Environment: real
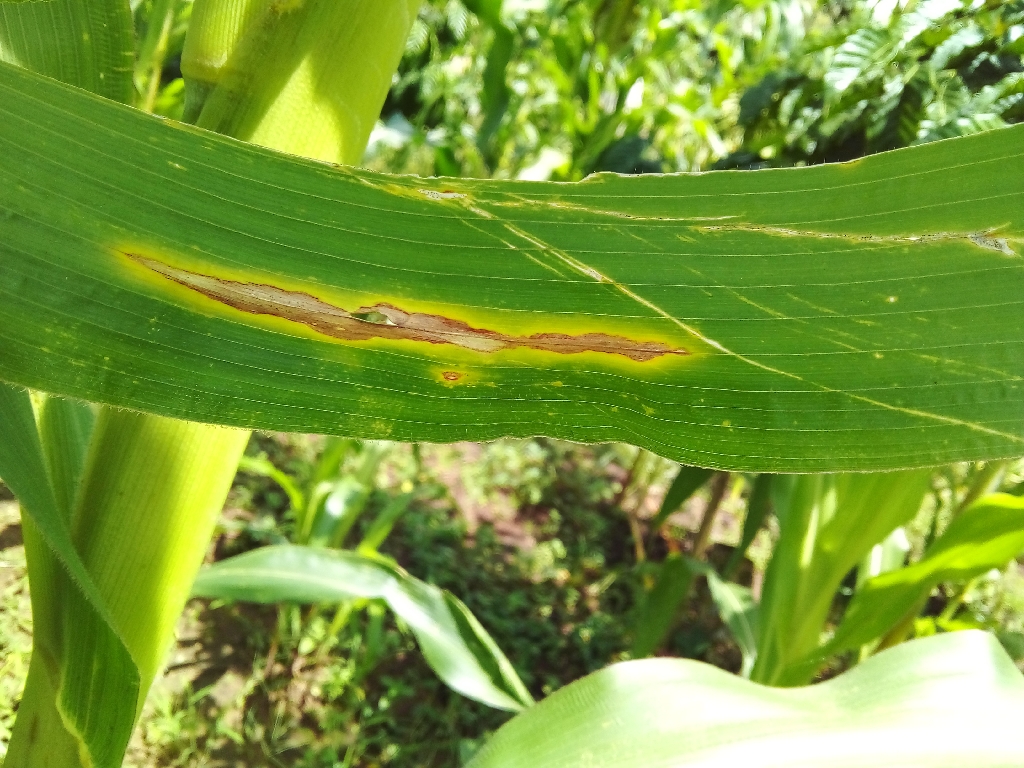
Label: northern_corn_leaf_blight